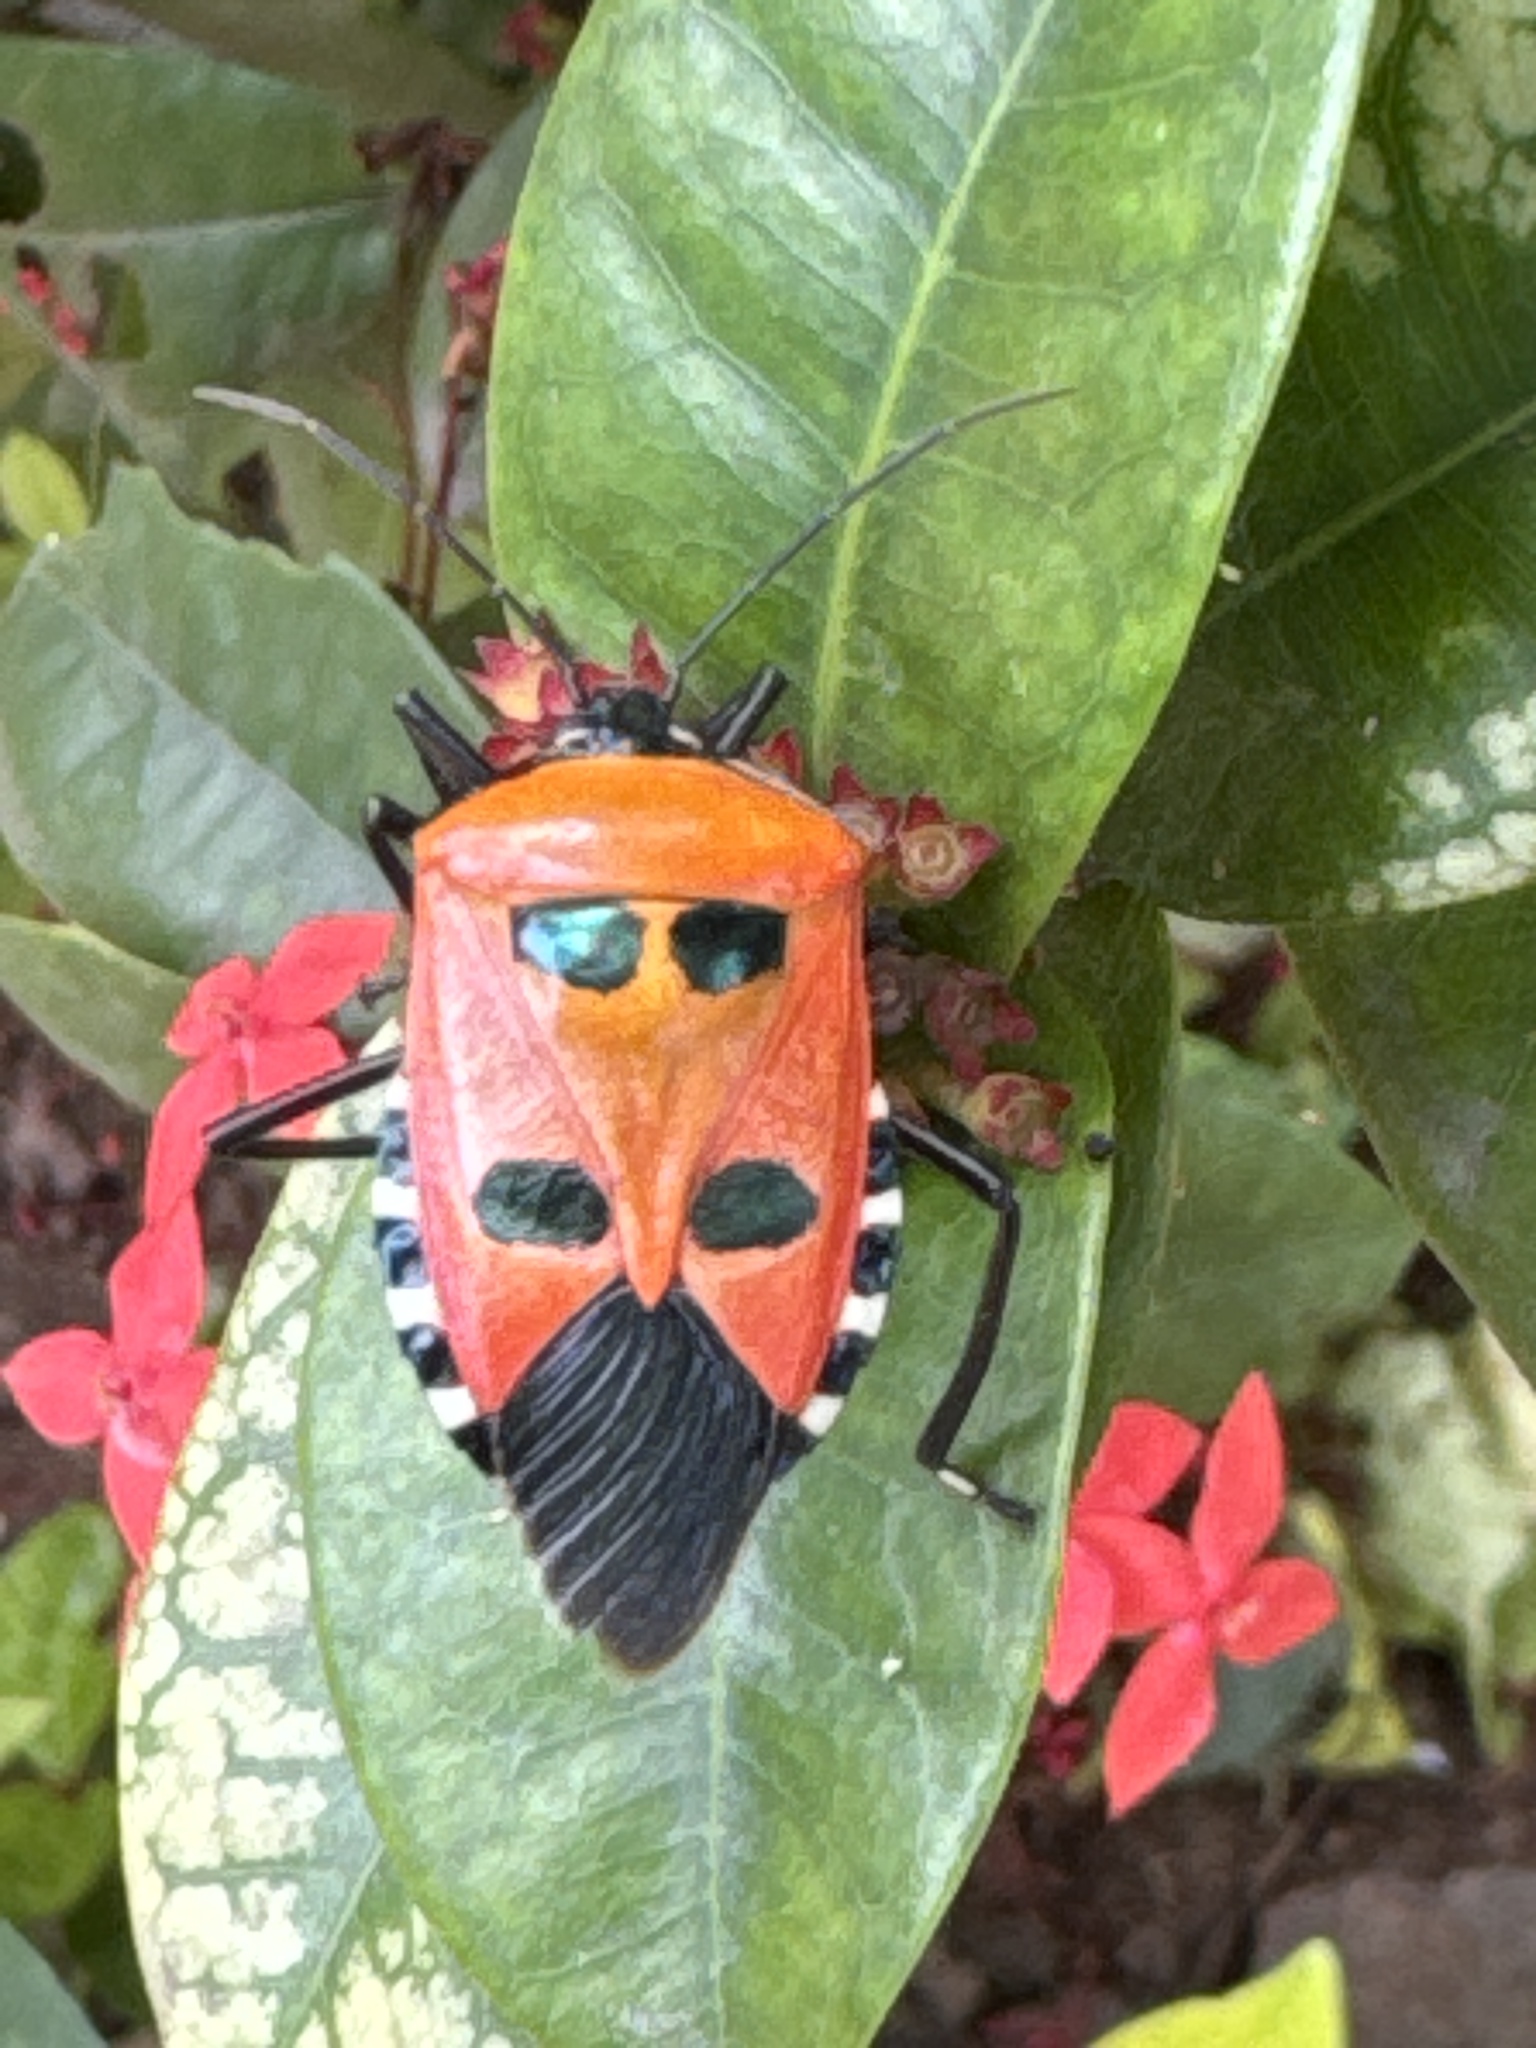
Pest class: stink_bug